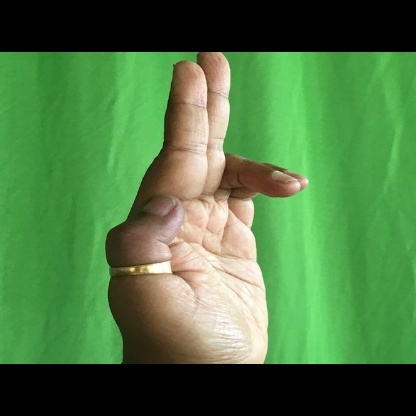
Mudra: Ardhapathaka